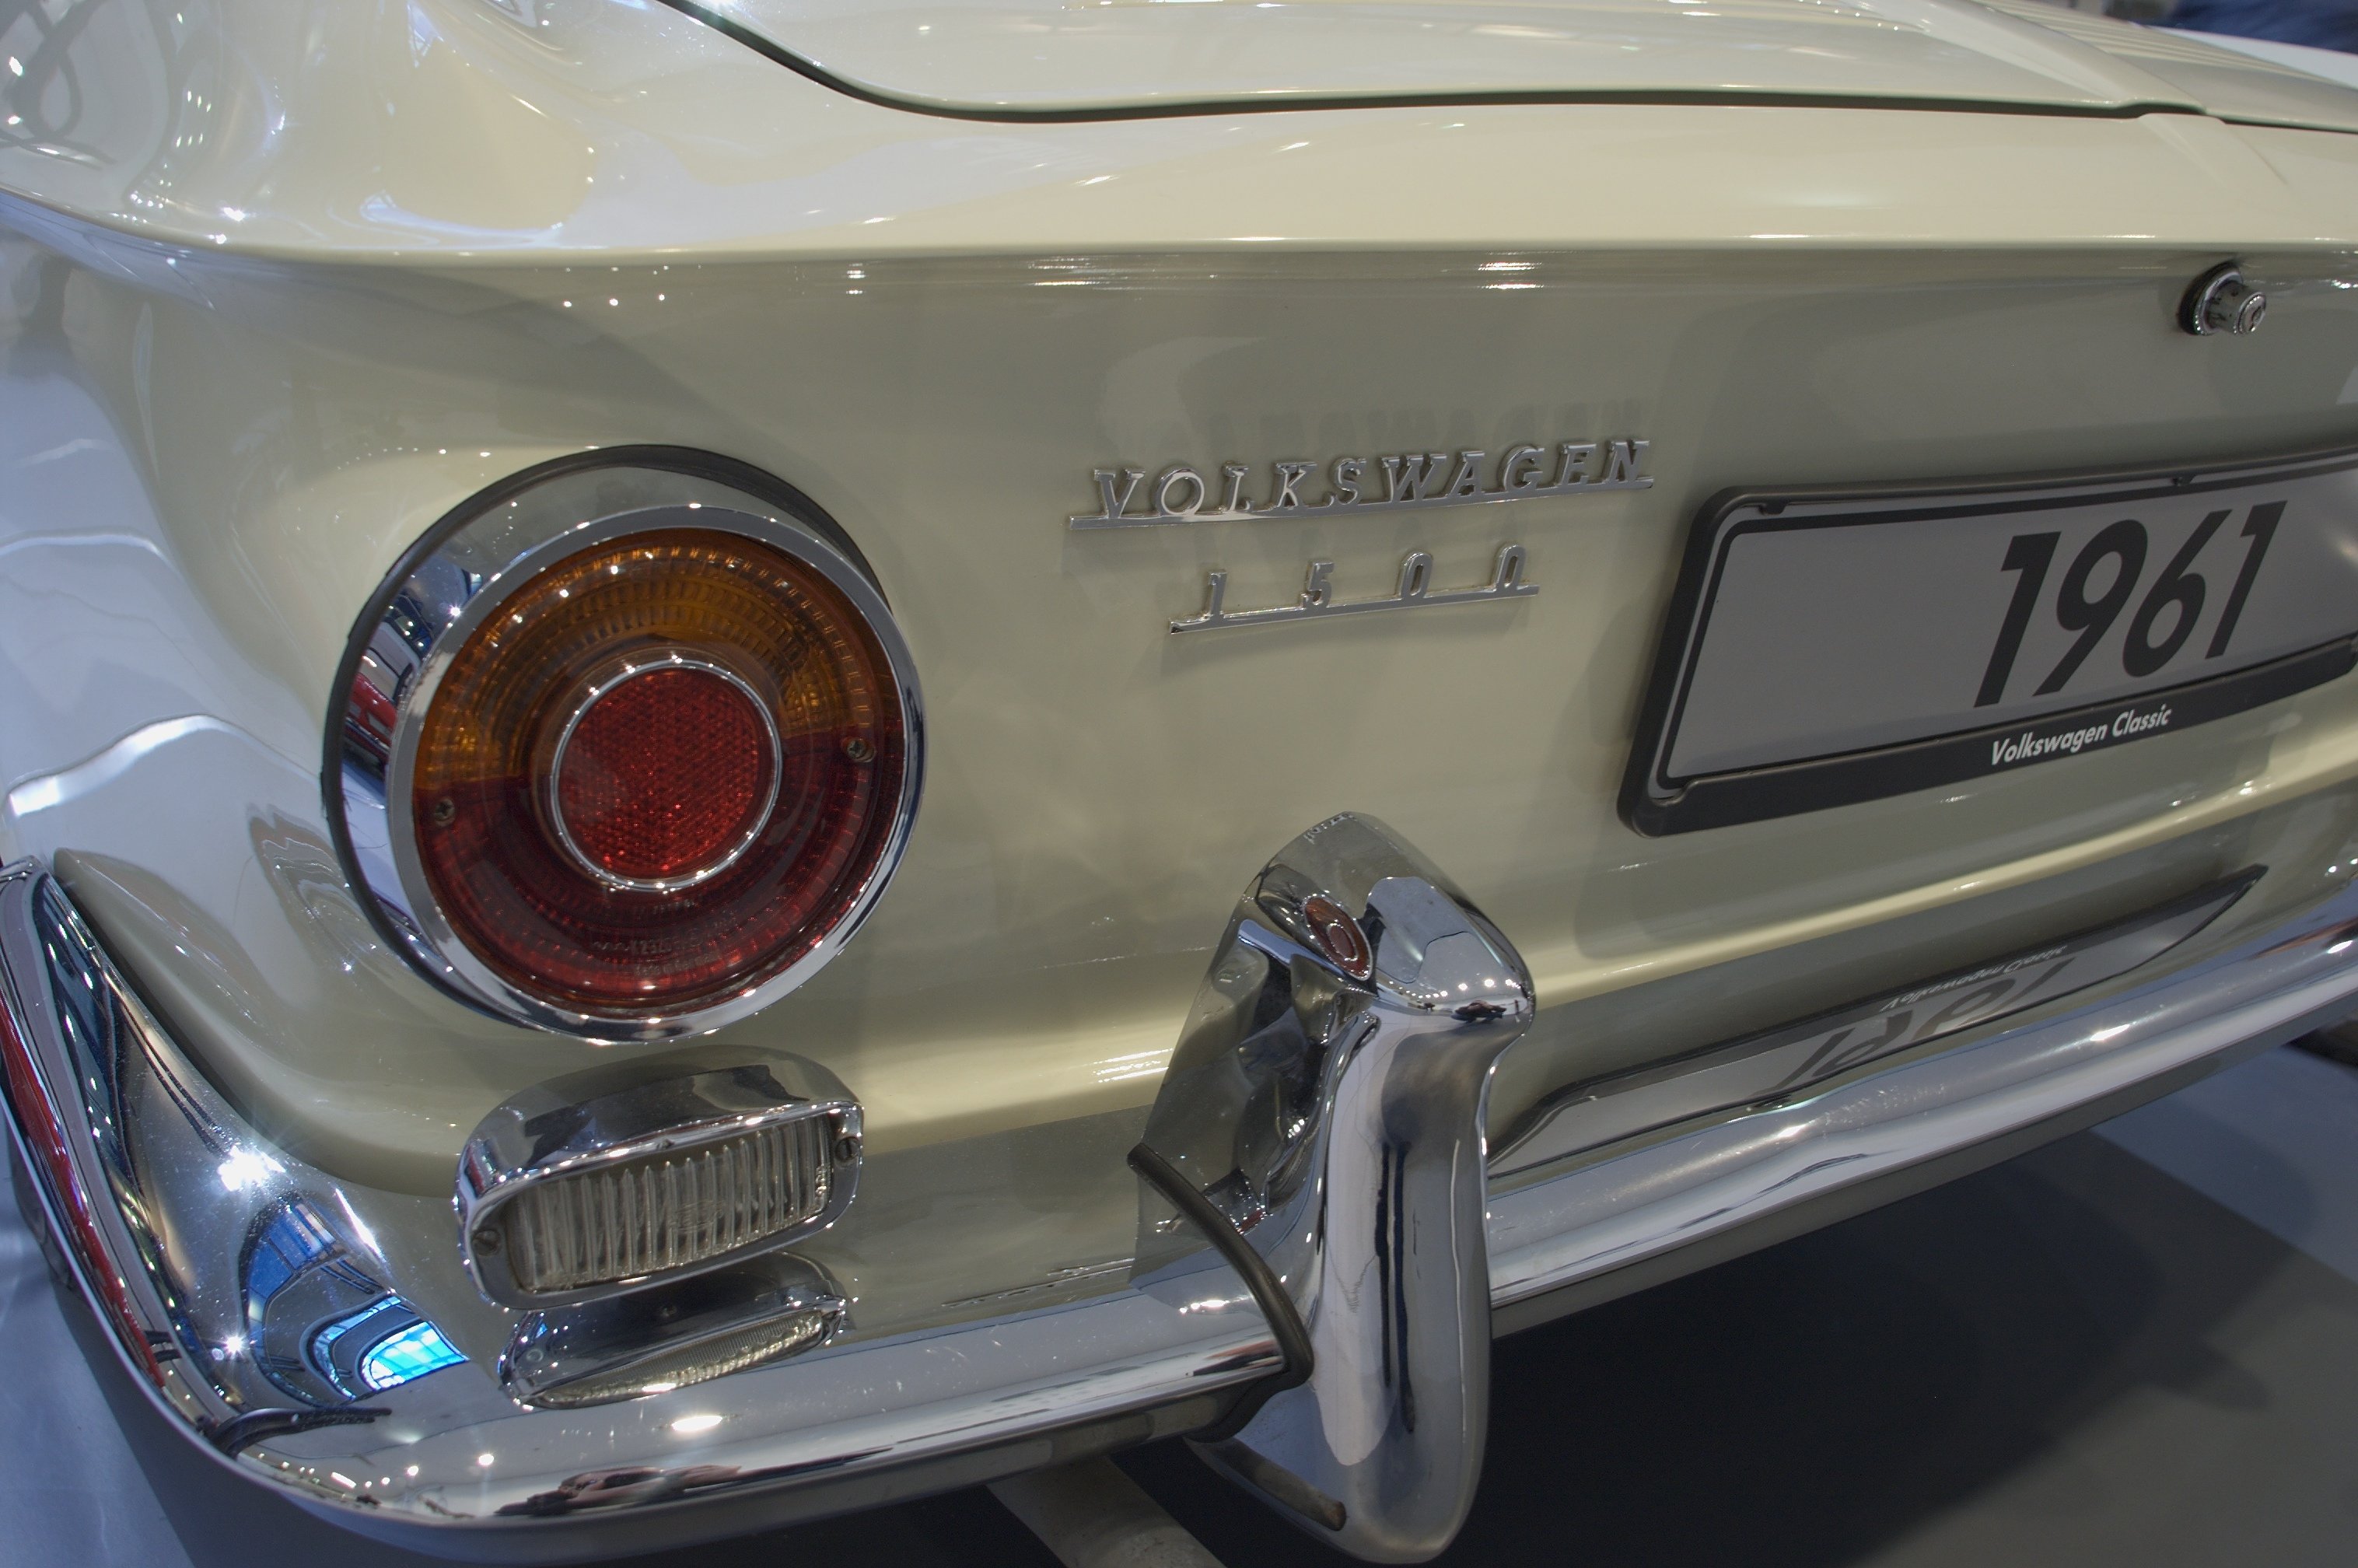
car, wheel, vw, volkswagen, vehicle, sports car, bumper, supercar, 2012, rawtherapee, germany, deutschland, berlin, pentax, classic, convertible, 20mm, lenstagged, steffenzahn, k100d, justpentax, berlinmitte, iamflickr, cosina, voigtlander, cosinavoigtlnder, skopar, colorskopar, cv20, colorskopar20mmf35slii, 20mmf35slii, voigtlander20mm, cv2035, skopar20mmf35, voigtlnder20mmf35, land vehicle, automobile make, automotive exterior, compact car, automotive design, luxury vehicle